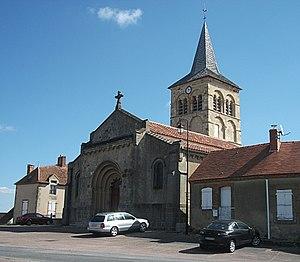
Église de Bizeneuille, Allier, Auvergne-Rhône-Alpes, France. [16697]
L'église Saint-Martin est une église située à Bizeneuille, en France.
Bizeneuille est une commune française, située dans le département de l'Allier en région Auvergne-Rhône-Alpes.